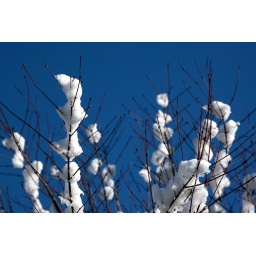
The fine branches of the maple tree in our garden against a beautiful blue sky